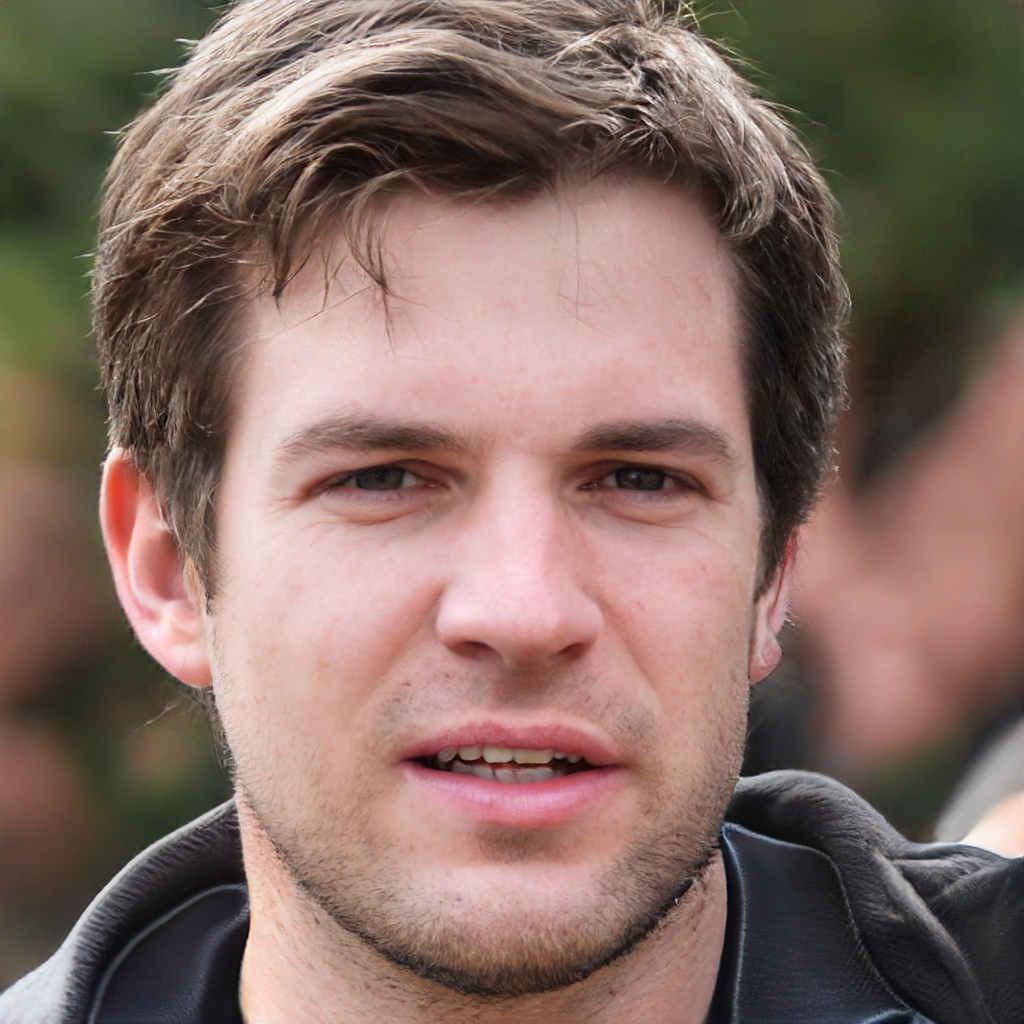
Gender: Male